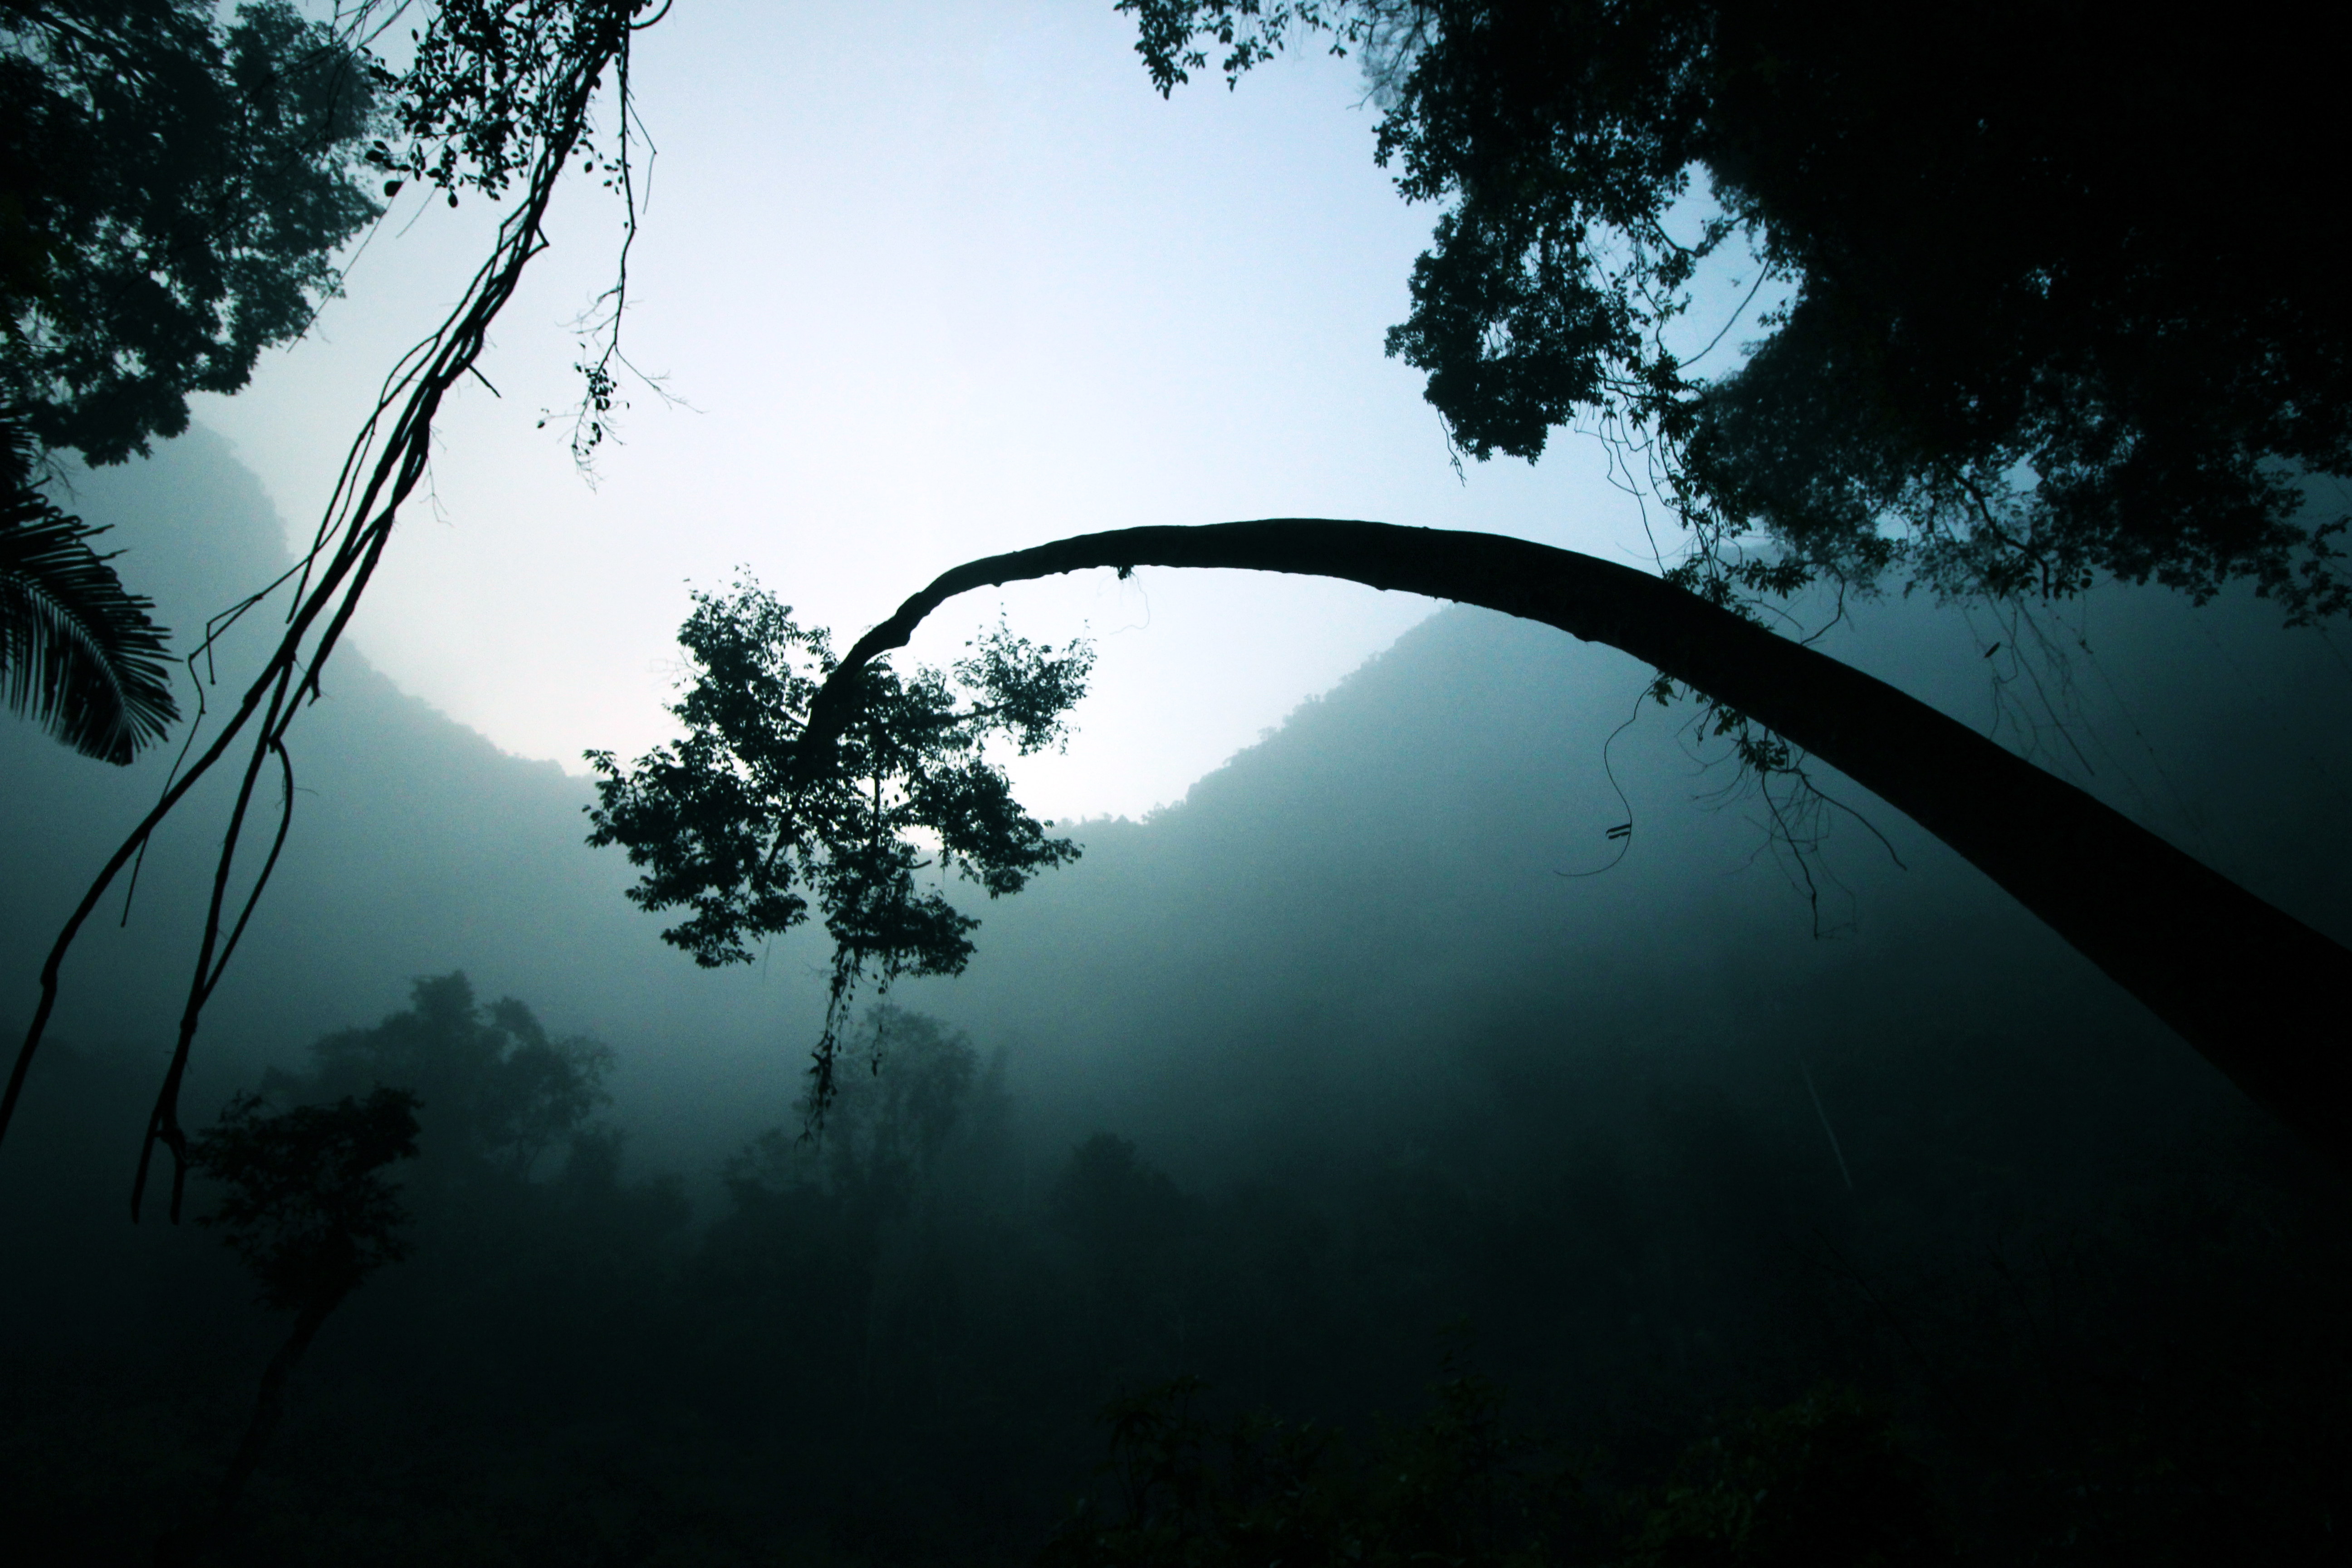
landscape, tree, nature, forest, branch, silhouette, light, sky, fog, mist, sunlight, morning, dawn, atmosphere, foggy, dusk, idyllic, reflection, jungle, scenic, darkness, moonlight, trees, leaves, woods, hazy, rainforest, misty, backlit, murky, atmospheric phenomenon, computer wallpaper